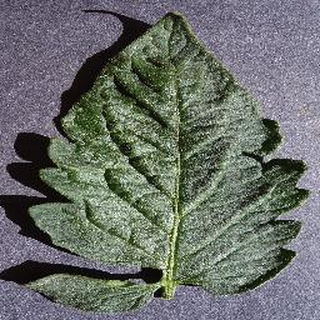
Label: healthy_tomato